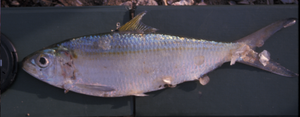
La région de Fatick est l'une des 14 régions administratives du Sénégal. Elle est frontalière avec la Gambie. Le chef-lieu régional est la ville de Fatick.
Les Clupéidés sont une famille de poissons marins de l'ordre des Clupeiformes. C'est celle des harengs, aloses, sardines et menhadens. Elle comprend certains des poissons les plus consommés dans le monde.